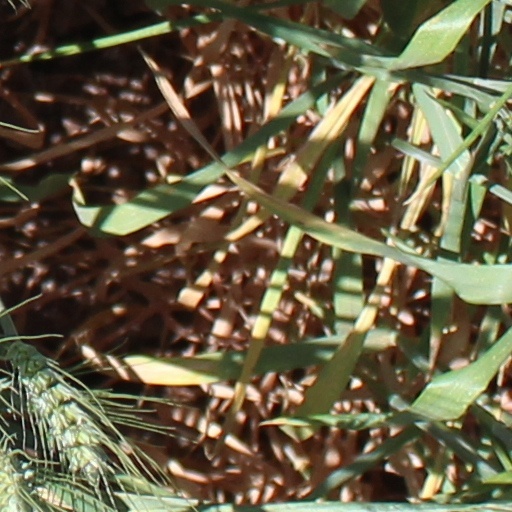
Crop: wheat